Erle Stanley Gardner

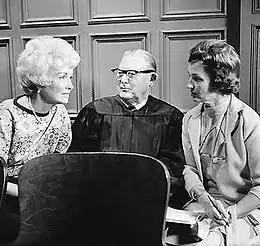
"Perry Mason" executive producer Gail Patrick Jackson (left) and Erle Stanley Gardner speak with Hollywood columnist Norma Lee Browning during filming of the last episode, "The Case of the Final Fade-Out" (1966)

Warner Bros. produced a series of Perry Mason feature films in the 1930s, casting a succession of actors in the Mason role: Warren William in the first four, then Ricardo Cortez and Donald Woods in one film each. Warners dropped the series in 1937 but Gardner's novel "The Case of the Dangerous Dowager" went unfilmed until 1940: the movie version, "Granny Get Your Gun", retained the Perry Mason plotline but the Mason character was removed from the film entirely.